Motherless (film)

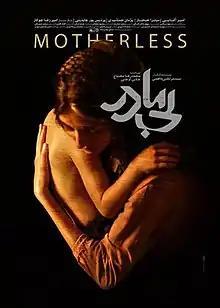
Film poster

Motherless (Persian: بی مادر, Bi Madar) is a 2022 Iranian drama film directed and written by Morteza Fatemi. The film screened for the first time at the 40th Fajr Film Festival.